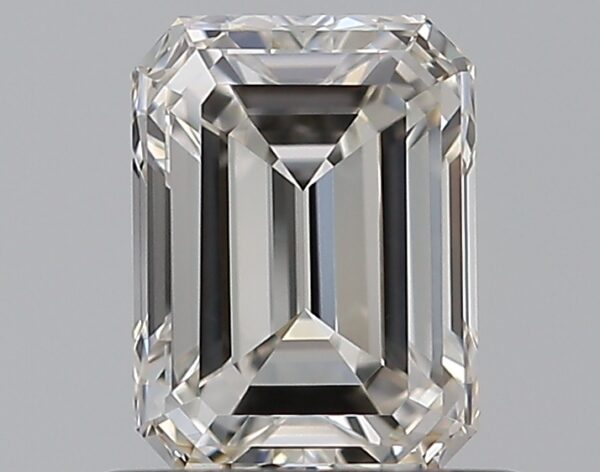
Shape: emerald
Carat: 0.71
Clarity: VVS1
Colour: H
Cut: EX
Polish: VG
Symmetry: VG
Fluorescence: N
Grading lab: GIA
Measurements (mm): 5.78 x 4.28 x 2.92